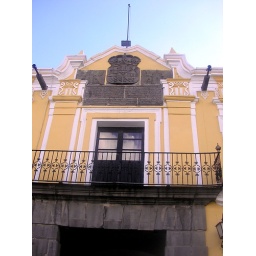
Outside the building of a theater in Puebla.